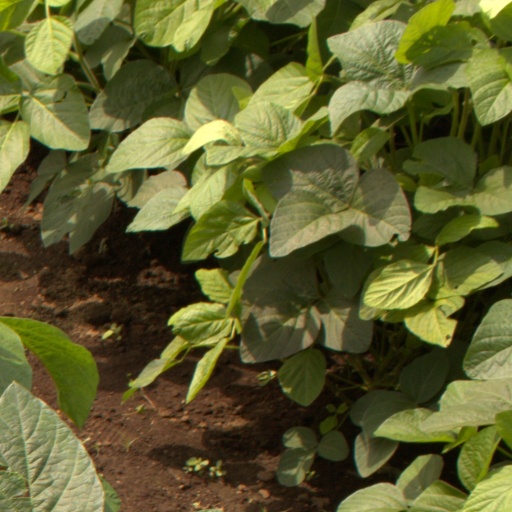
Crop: soybean